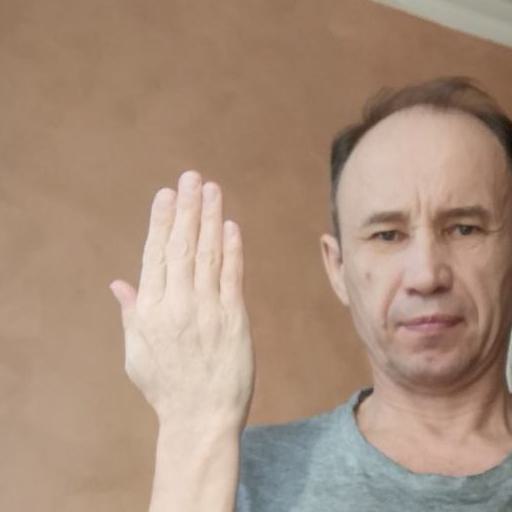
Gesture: stop_inverted